Jean-Gaspard Dichat de Toisinge

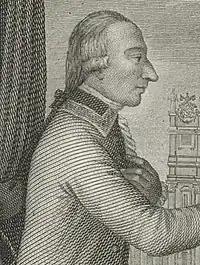
Michelangelo Colli

On 19 April 1796, Colli, who was then in overall Sardinian command, placed 8,000 soldiers and 15 guns under Dichat's tactical control and ordered him to defend the position of San Michele (or La Bicocca). The French Army of Italy under Bonaparte had just captured Ceva and was moving westward. Dichat's troops were arrayed behind the Corsaglia River, which flows north into the Tanaro River. Bonaparte ordered Charles-Pierre Augereau's division to attack the northern flank where the two rivers joined, while Jean-Mathieu-Philibert Sérurier's division attacked the southern flank at San Michele. High water defeated Augereau, while Sérurier's initial attack on the San Michele bridge was stopped by intense artillery fire.